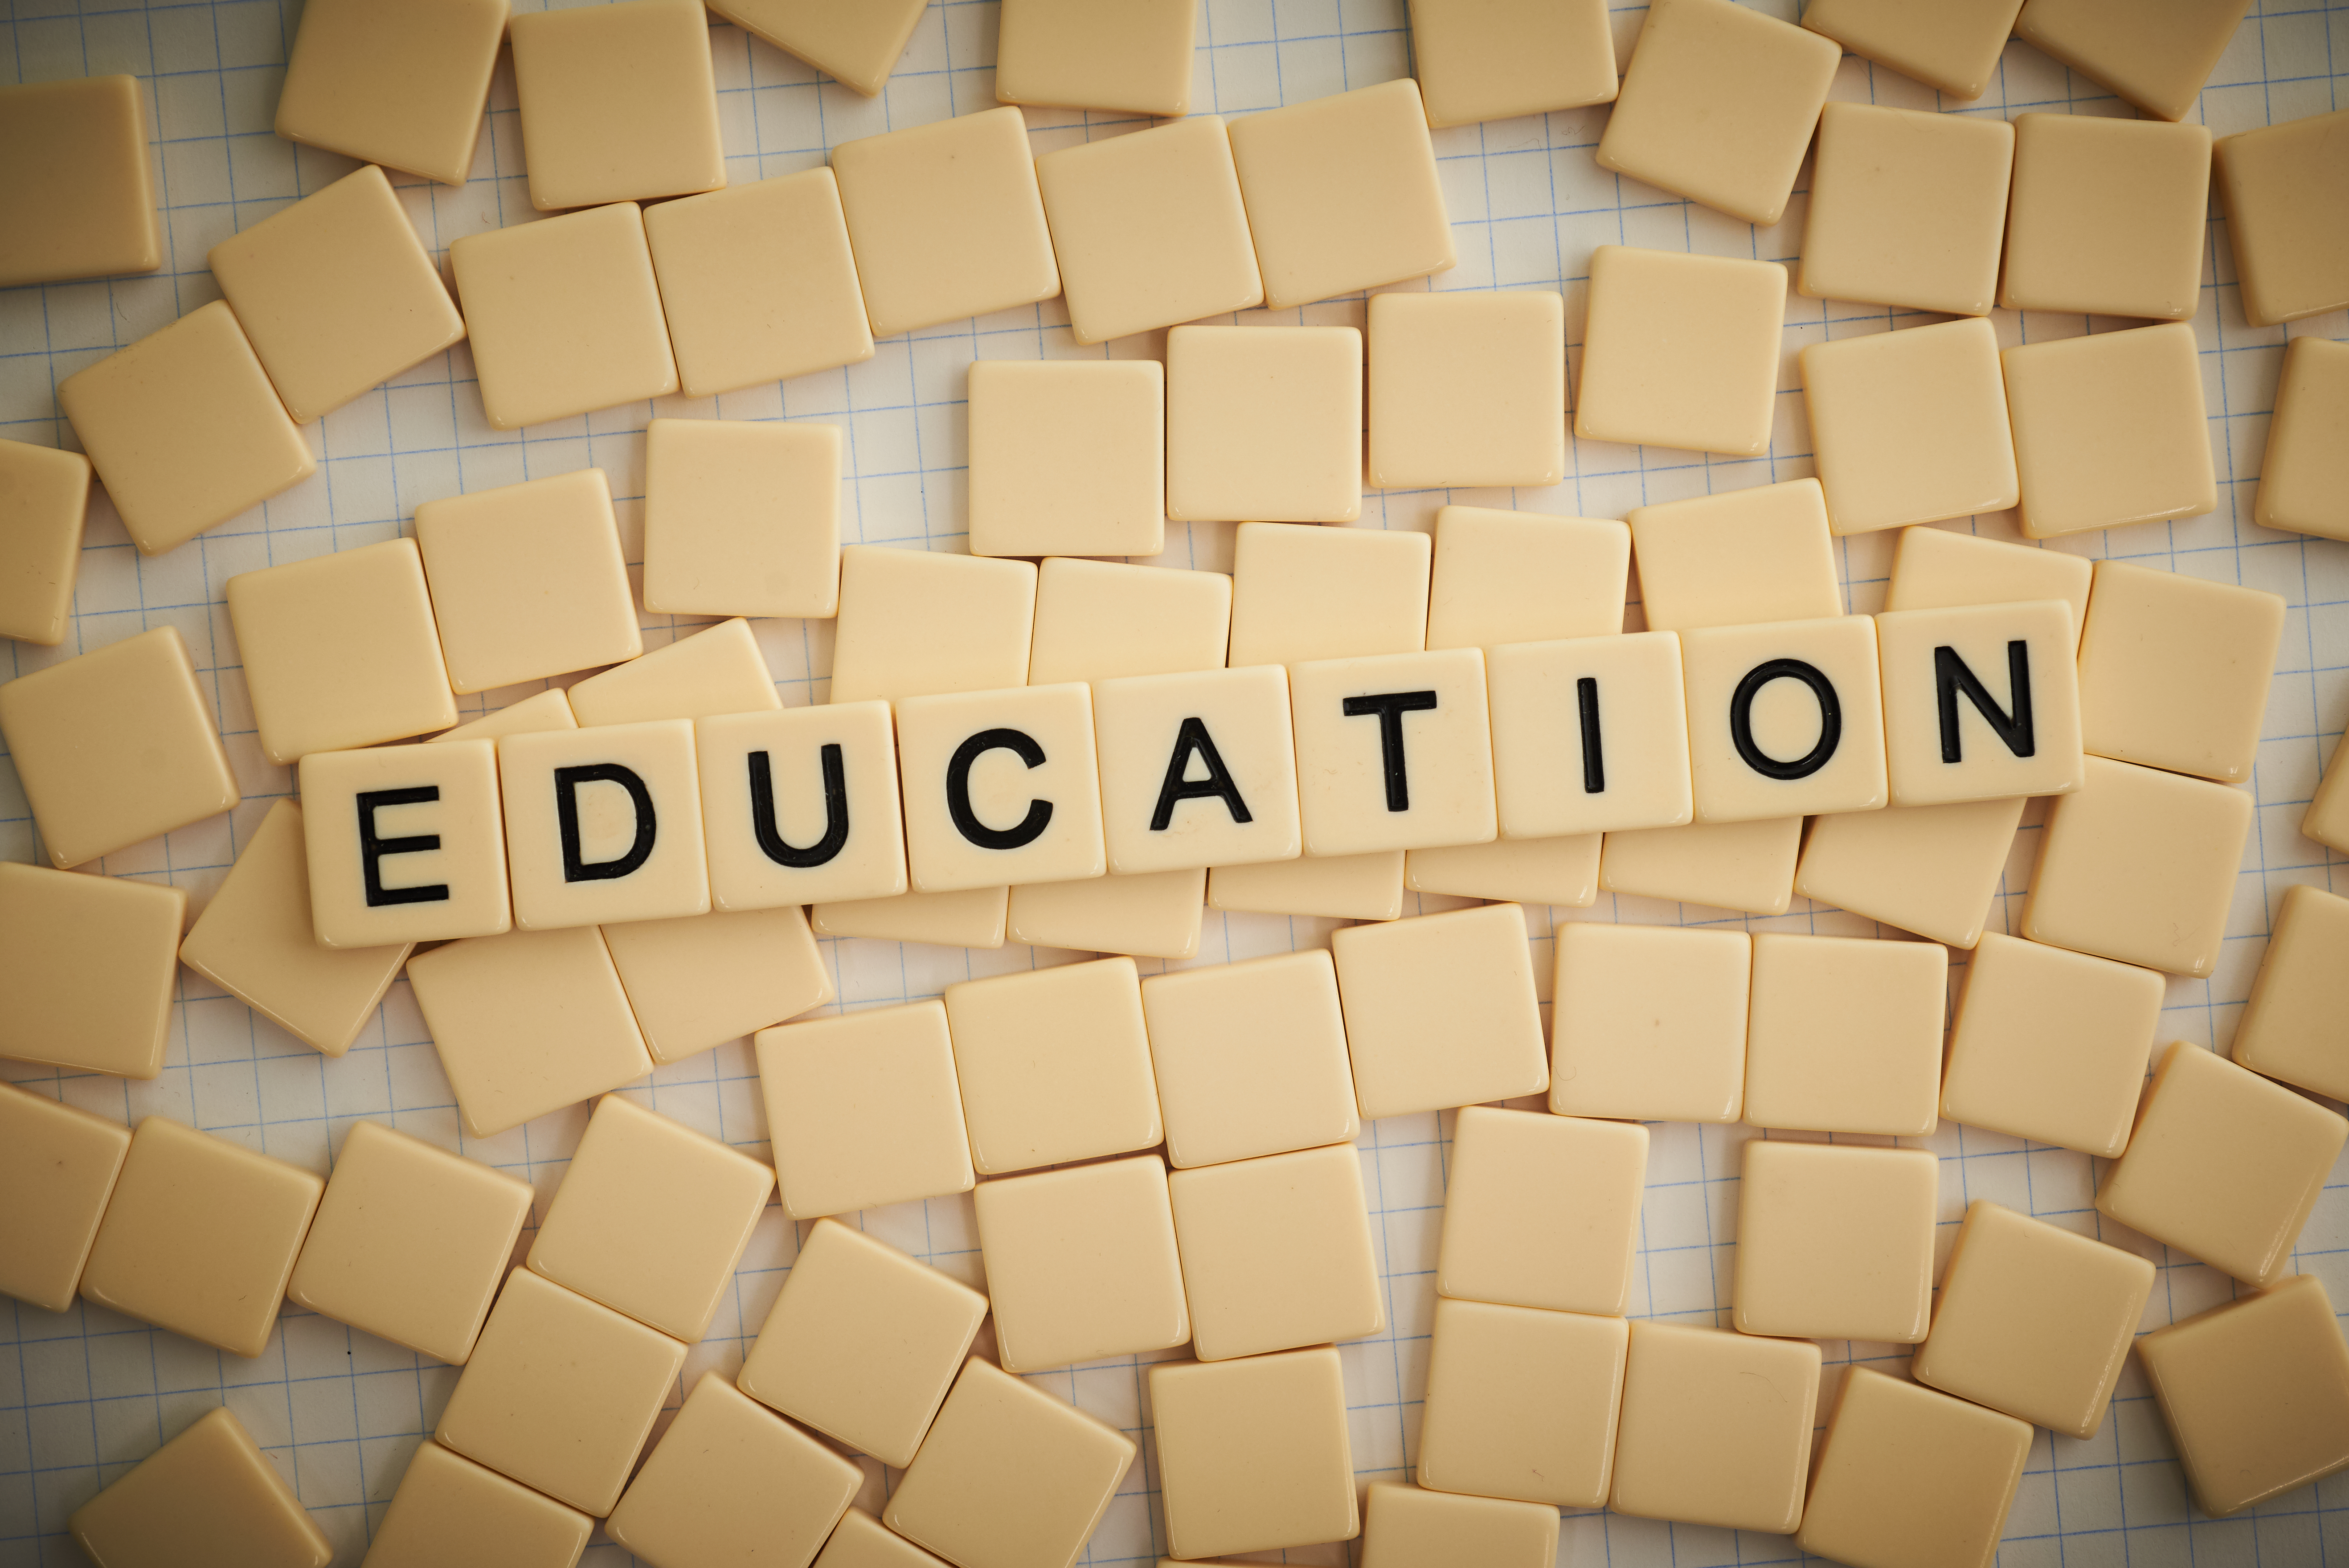
rectangle, orange, brick, font, flooring, wall, Material property, pattern, educational toy, wood, symmetry, close up, building material, beige, metal, tile, square, circle, puzzle, electric blue, toy, brickwork